Tivoli Gardens F.C.

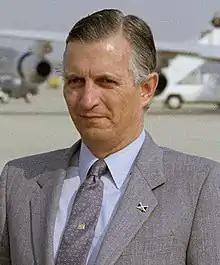
Tivoli Gardens are heavily linked to Jamacian political leader Edward Seaga and his political party the Jamaica Labour Party.

Tivoli Gardens are heavily linked with the centre-right Jamaica Labour Party and specifically Edward Seaga. The football club emerged from the redevelopment of the Back-O-Wall area in Kingston during the 1970s, a project led by Seaga when he was Housing Minister. This redevelopment transformed a poor neighbourhood into a model community that became a JLP stronghold, with housing allocated largely to party supporters. The club itself became more than just a sporting institution, acting as a symbol of the JLP’s presence and influence in West Kingston. Tivoli Gardens' home ground is named the Edward Seaga Sports Complex. Seaga’s ongoing involvement with the club helped to reinforce the political identity of both the community and the team.